List of tunnels in Bulgaria

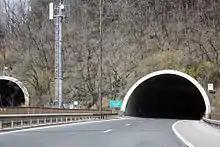
The twin tubes of the Echemishka tunnel.

This article lists tunnels in Bulgaria by type. The longest railway tunnel is Koznitsa, at , and the longest road tunnel is Zheleznitsa, at .